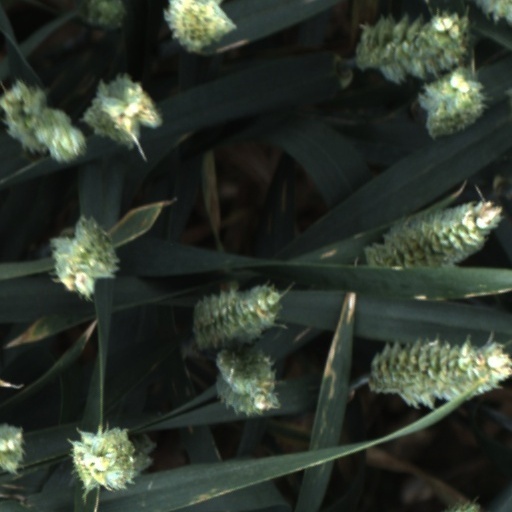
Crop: wheat